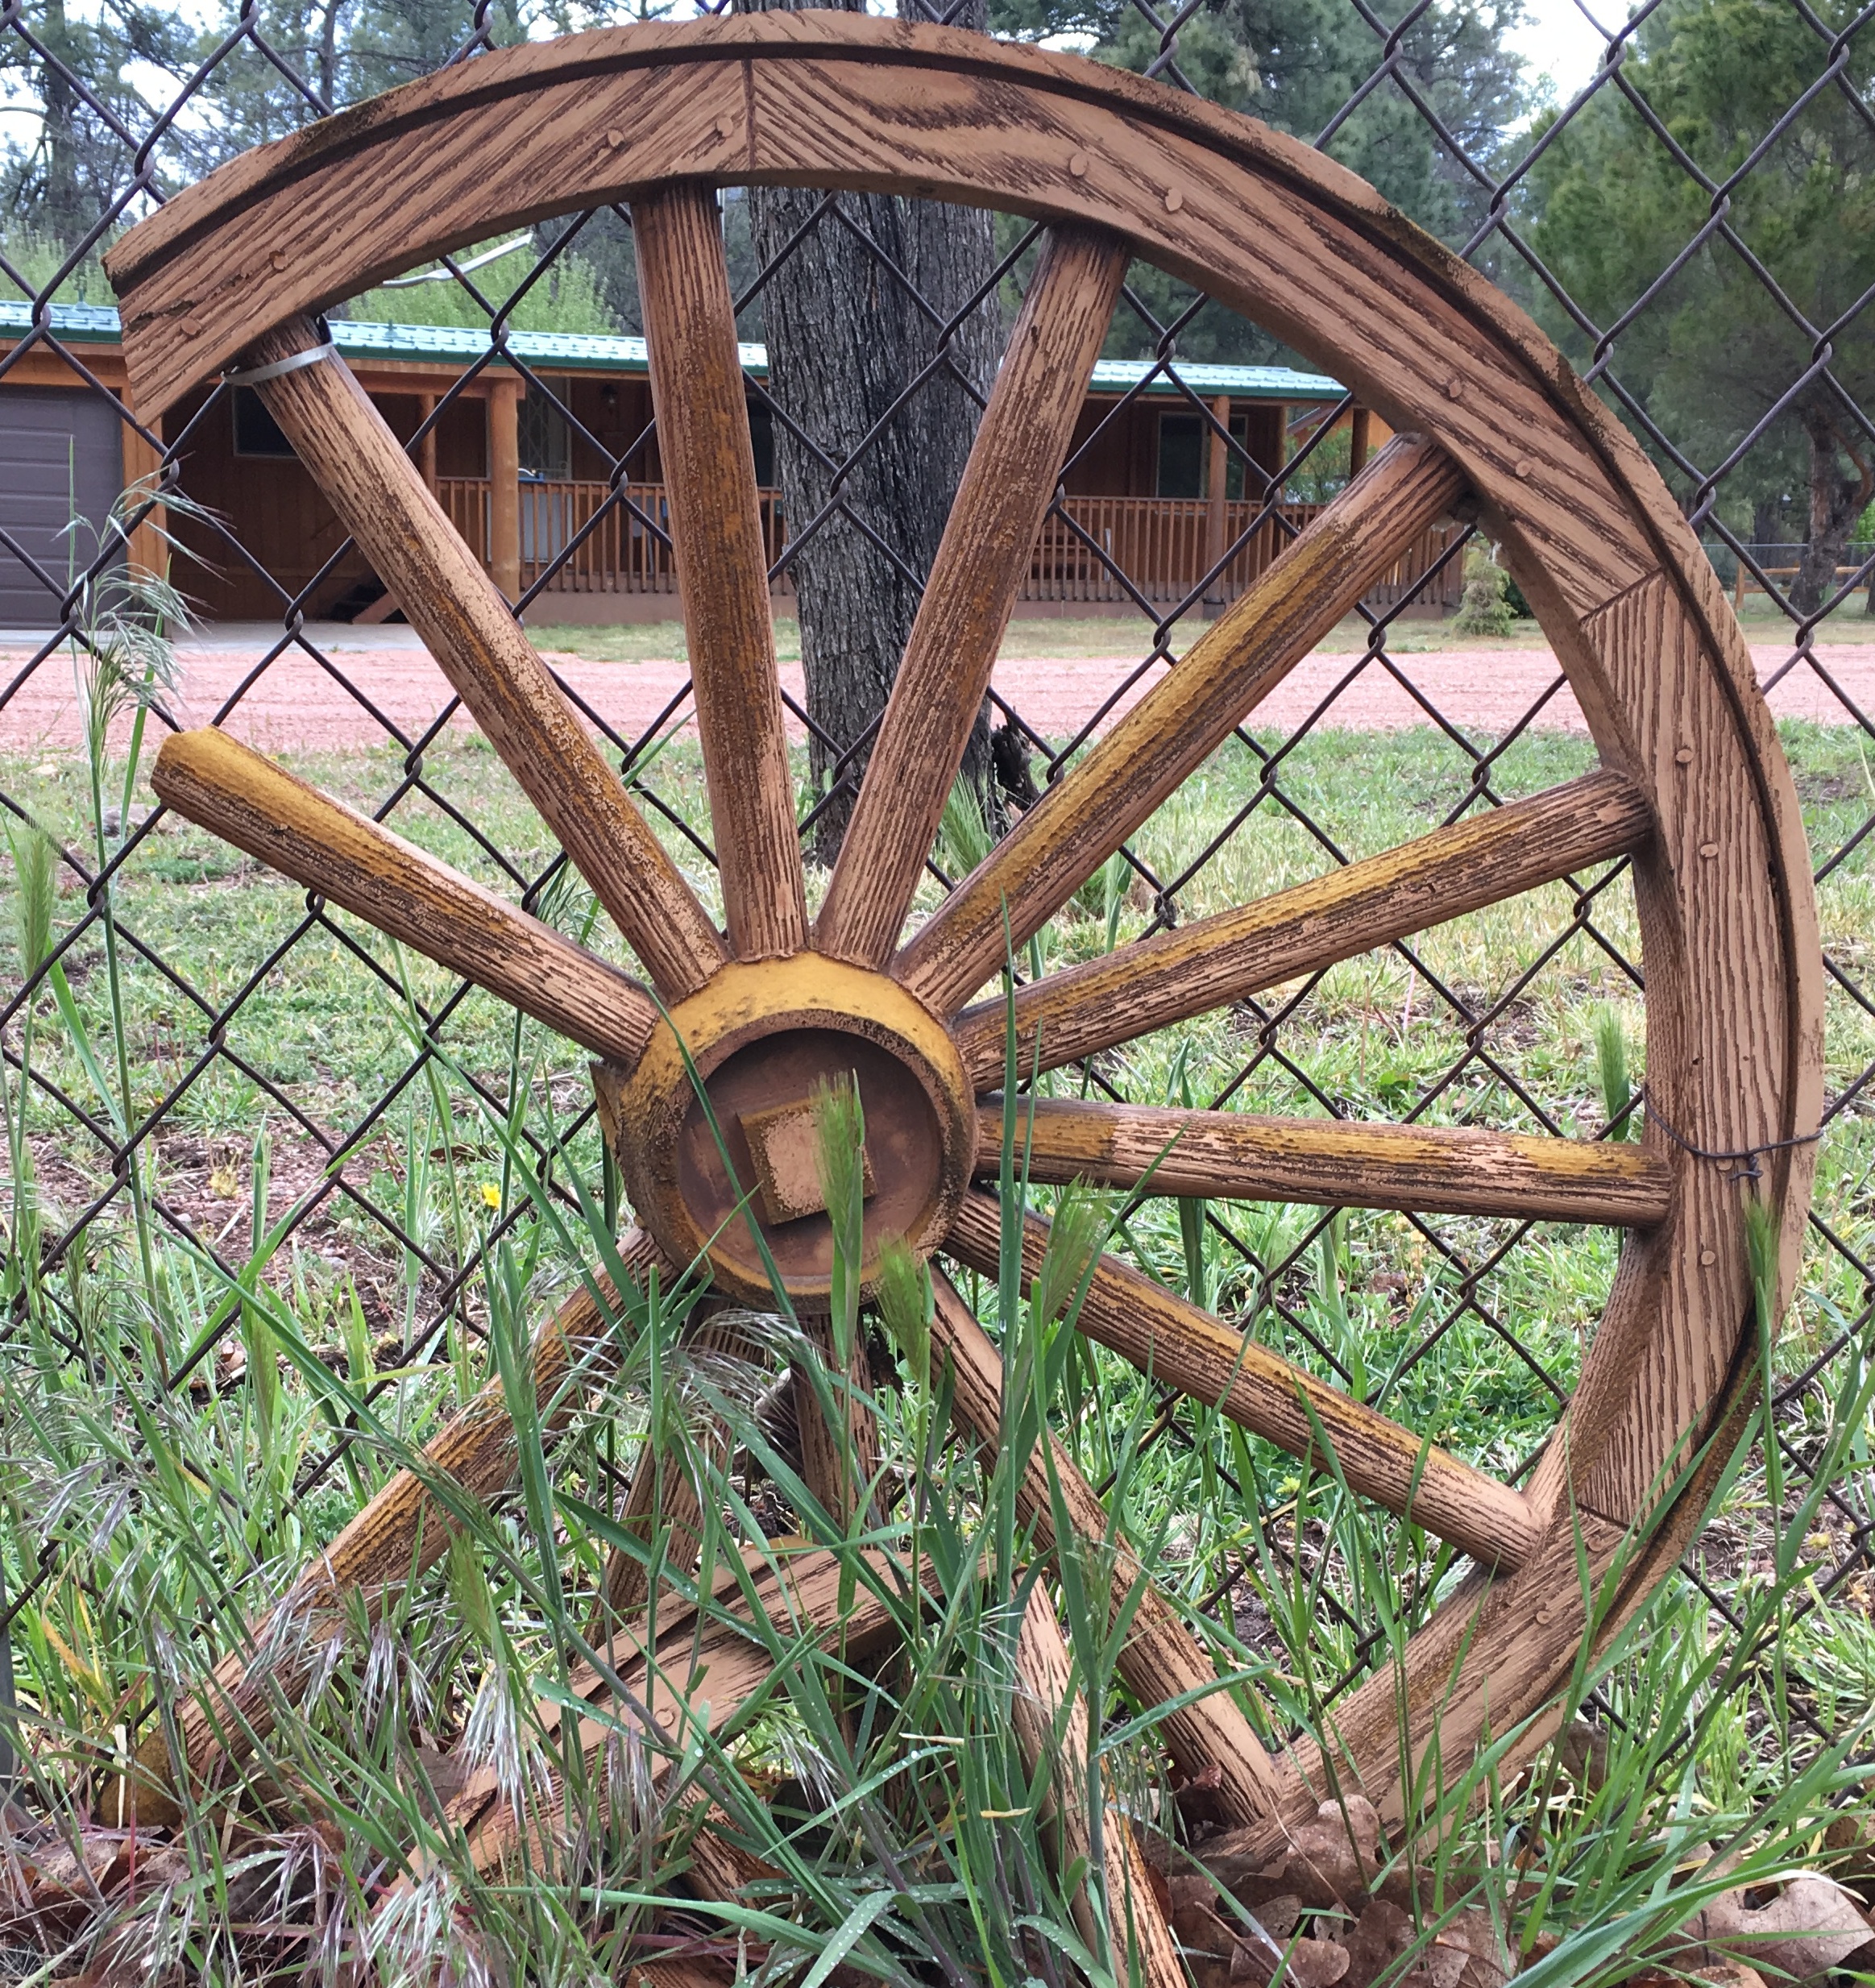
wood, wheel, flower, garden, sculpture, man made object, outdoor structure